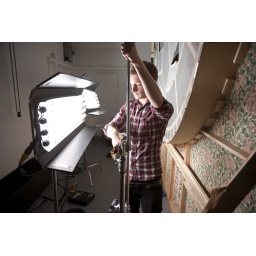
replica of the clock tower scene in Hallam Foe.